Recreation Ground (Aldershot)

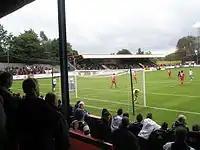
South Stand viewed from the East Bank

The South Stand is the only all-seated stand at the ground, accommodating both home and away fans. The stand is the oldest at the ground, having been opened in the late 1920s shortly after Aldershot F.C. was formed. It has remained fairly untouched over the past 70 years, although an increase in ground safety regulations (especially after the Taylor report) has meant that some minor work has been carried out in order for the stand to remain in use.